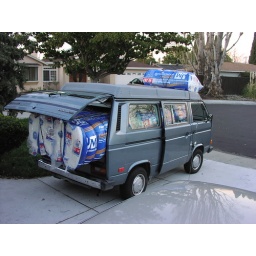
Ah, I remember this. Insulating the attic. I drove the van home in this exact state. (note side door wouldn't close)